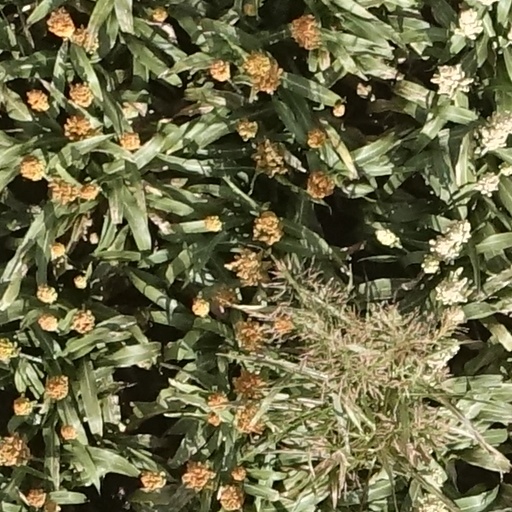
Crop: sorghum